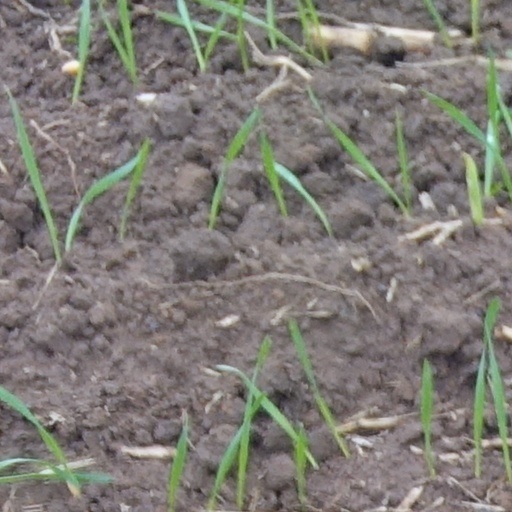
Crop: wheat